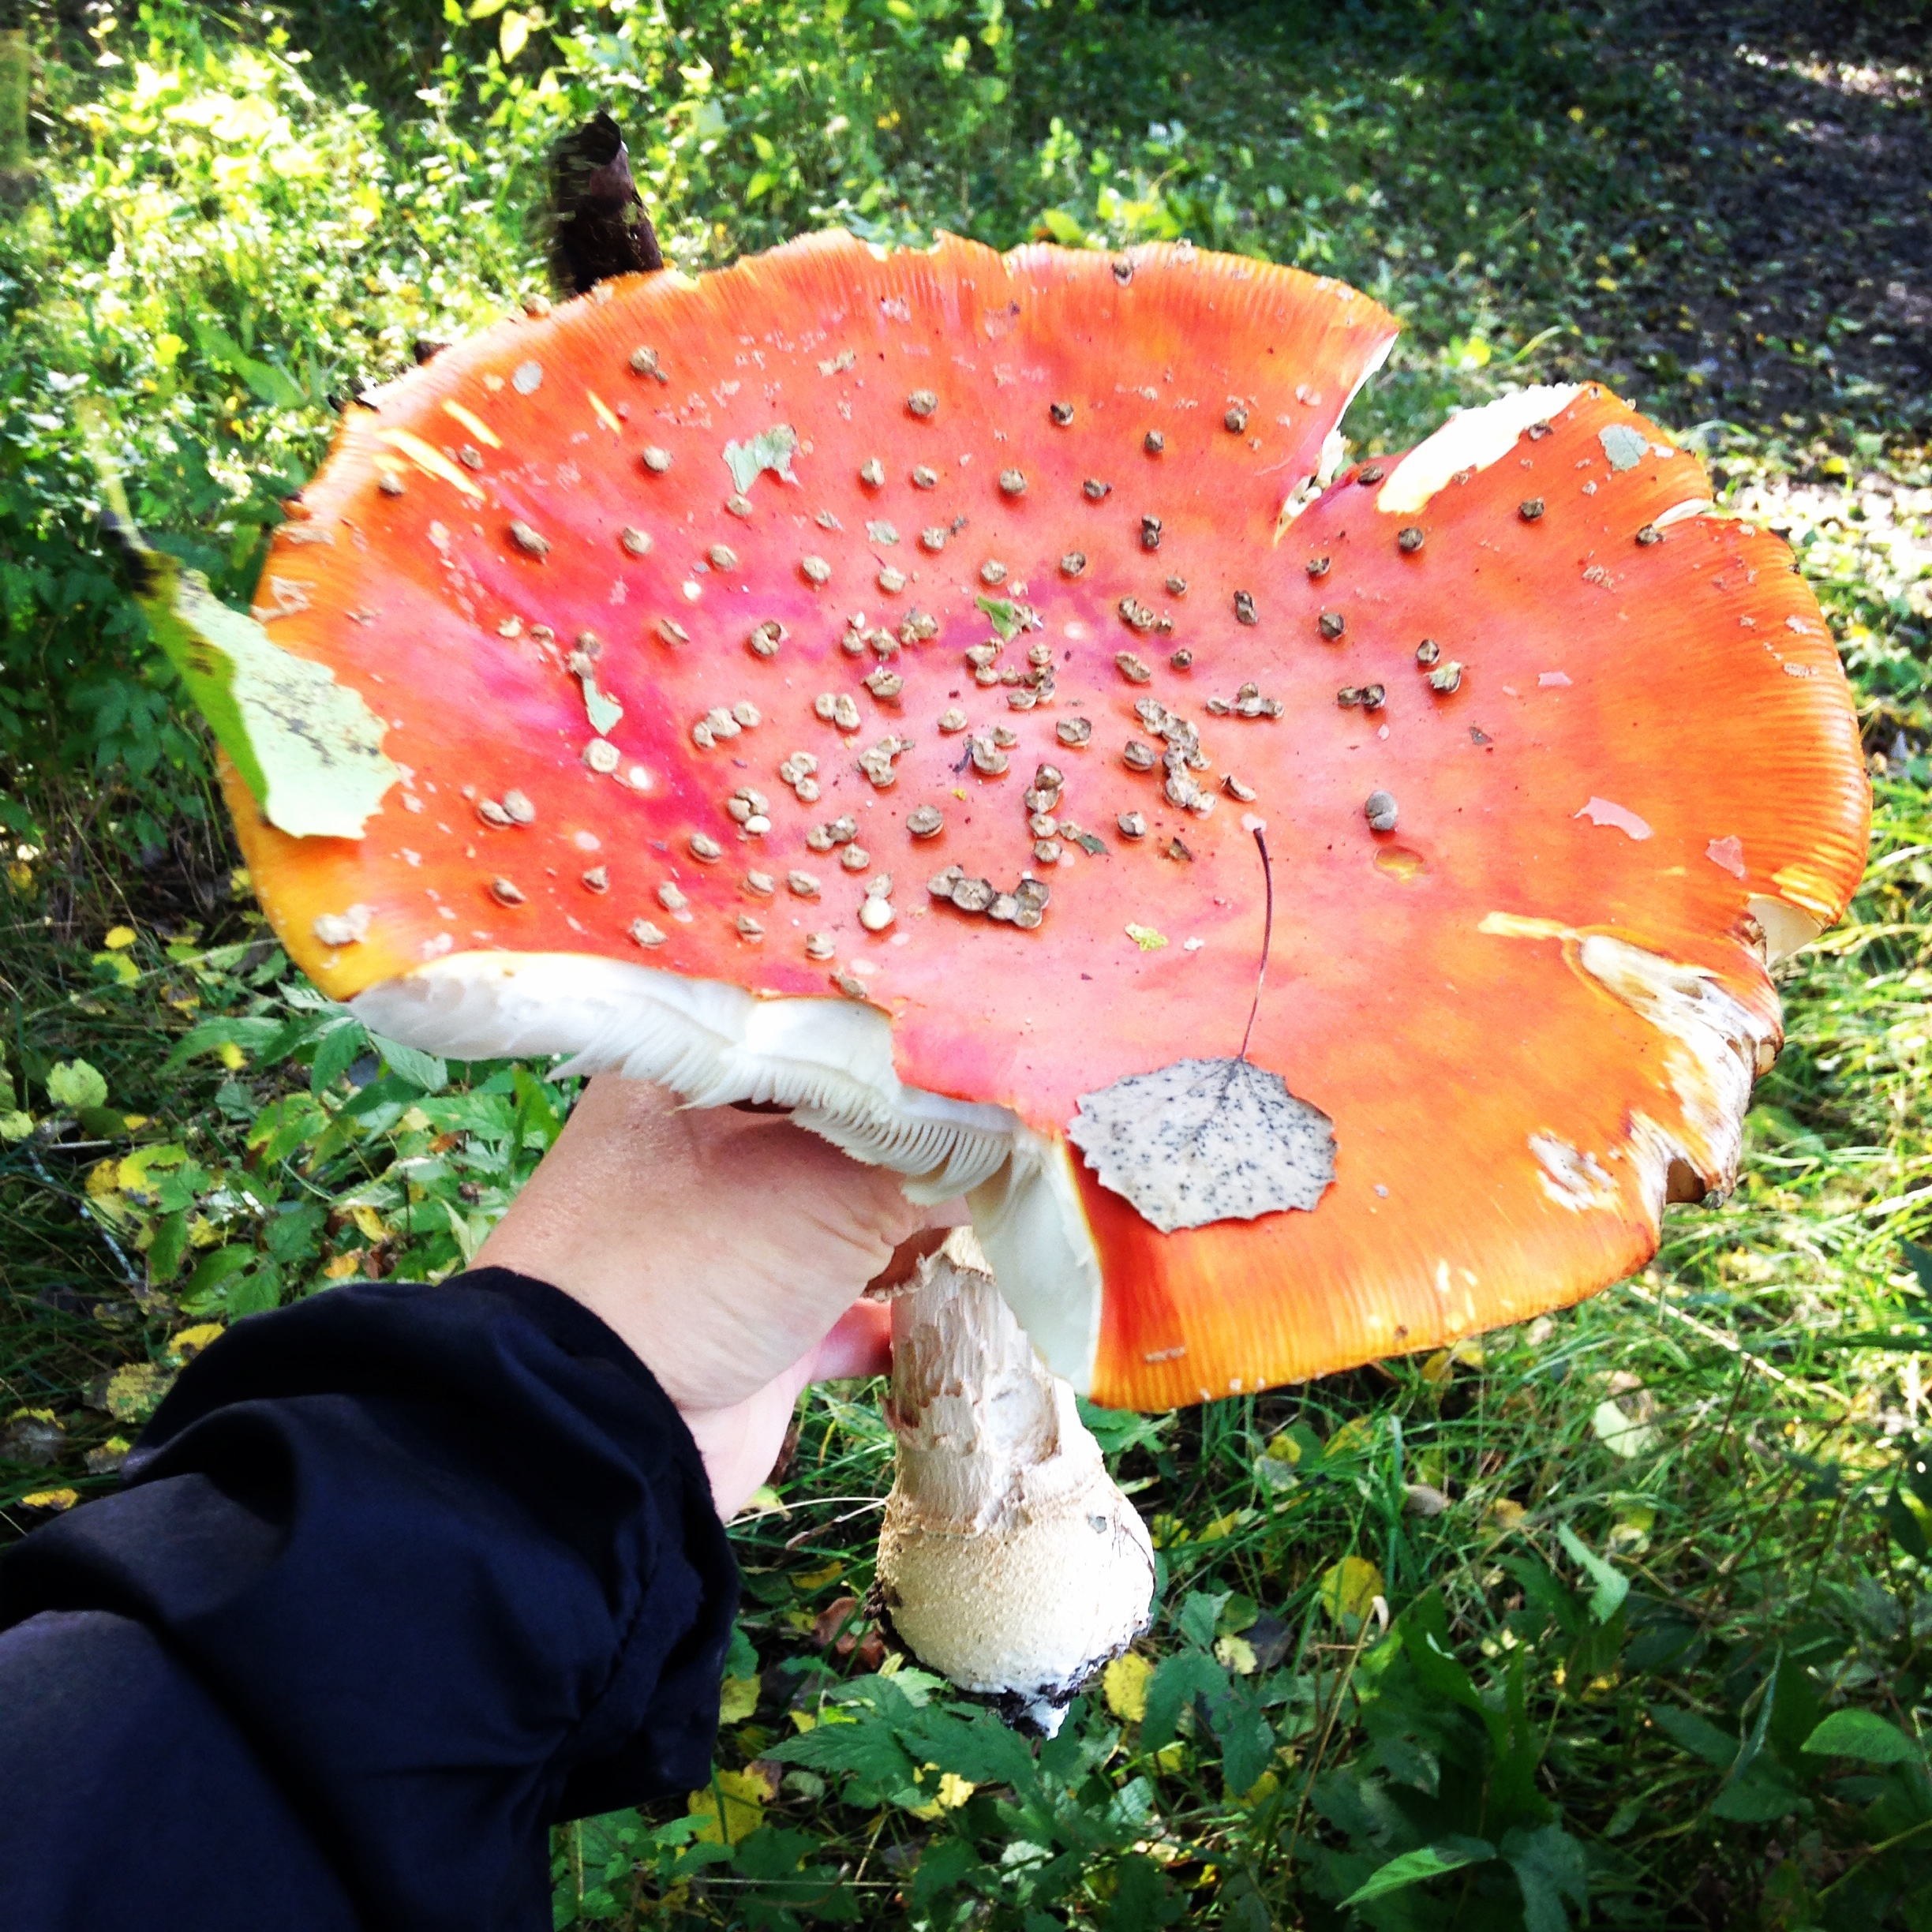
plant, leaf, flower, red, autumn, botany, mushroom, flora, fungus, fly agaric, flowering plant, land plant, medicinal mushroom